Fanling–Sheung Shui New Town

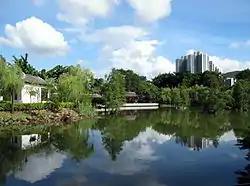
North District Park

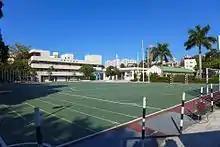
Fanling Public School

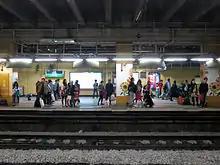
Sheung Shui station

The new town is served by the Fanling, and Sheung Shui stations of the MTR East Rail line, which connects the new town with Kowloon and the border with mainland China at Lo Wu.